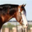
Label: horse